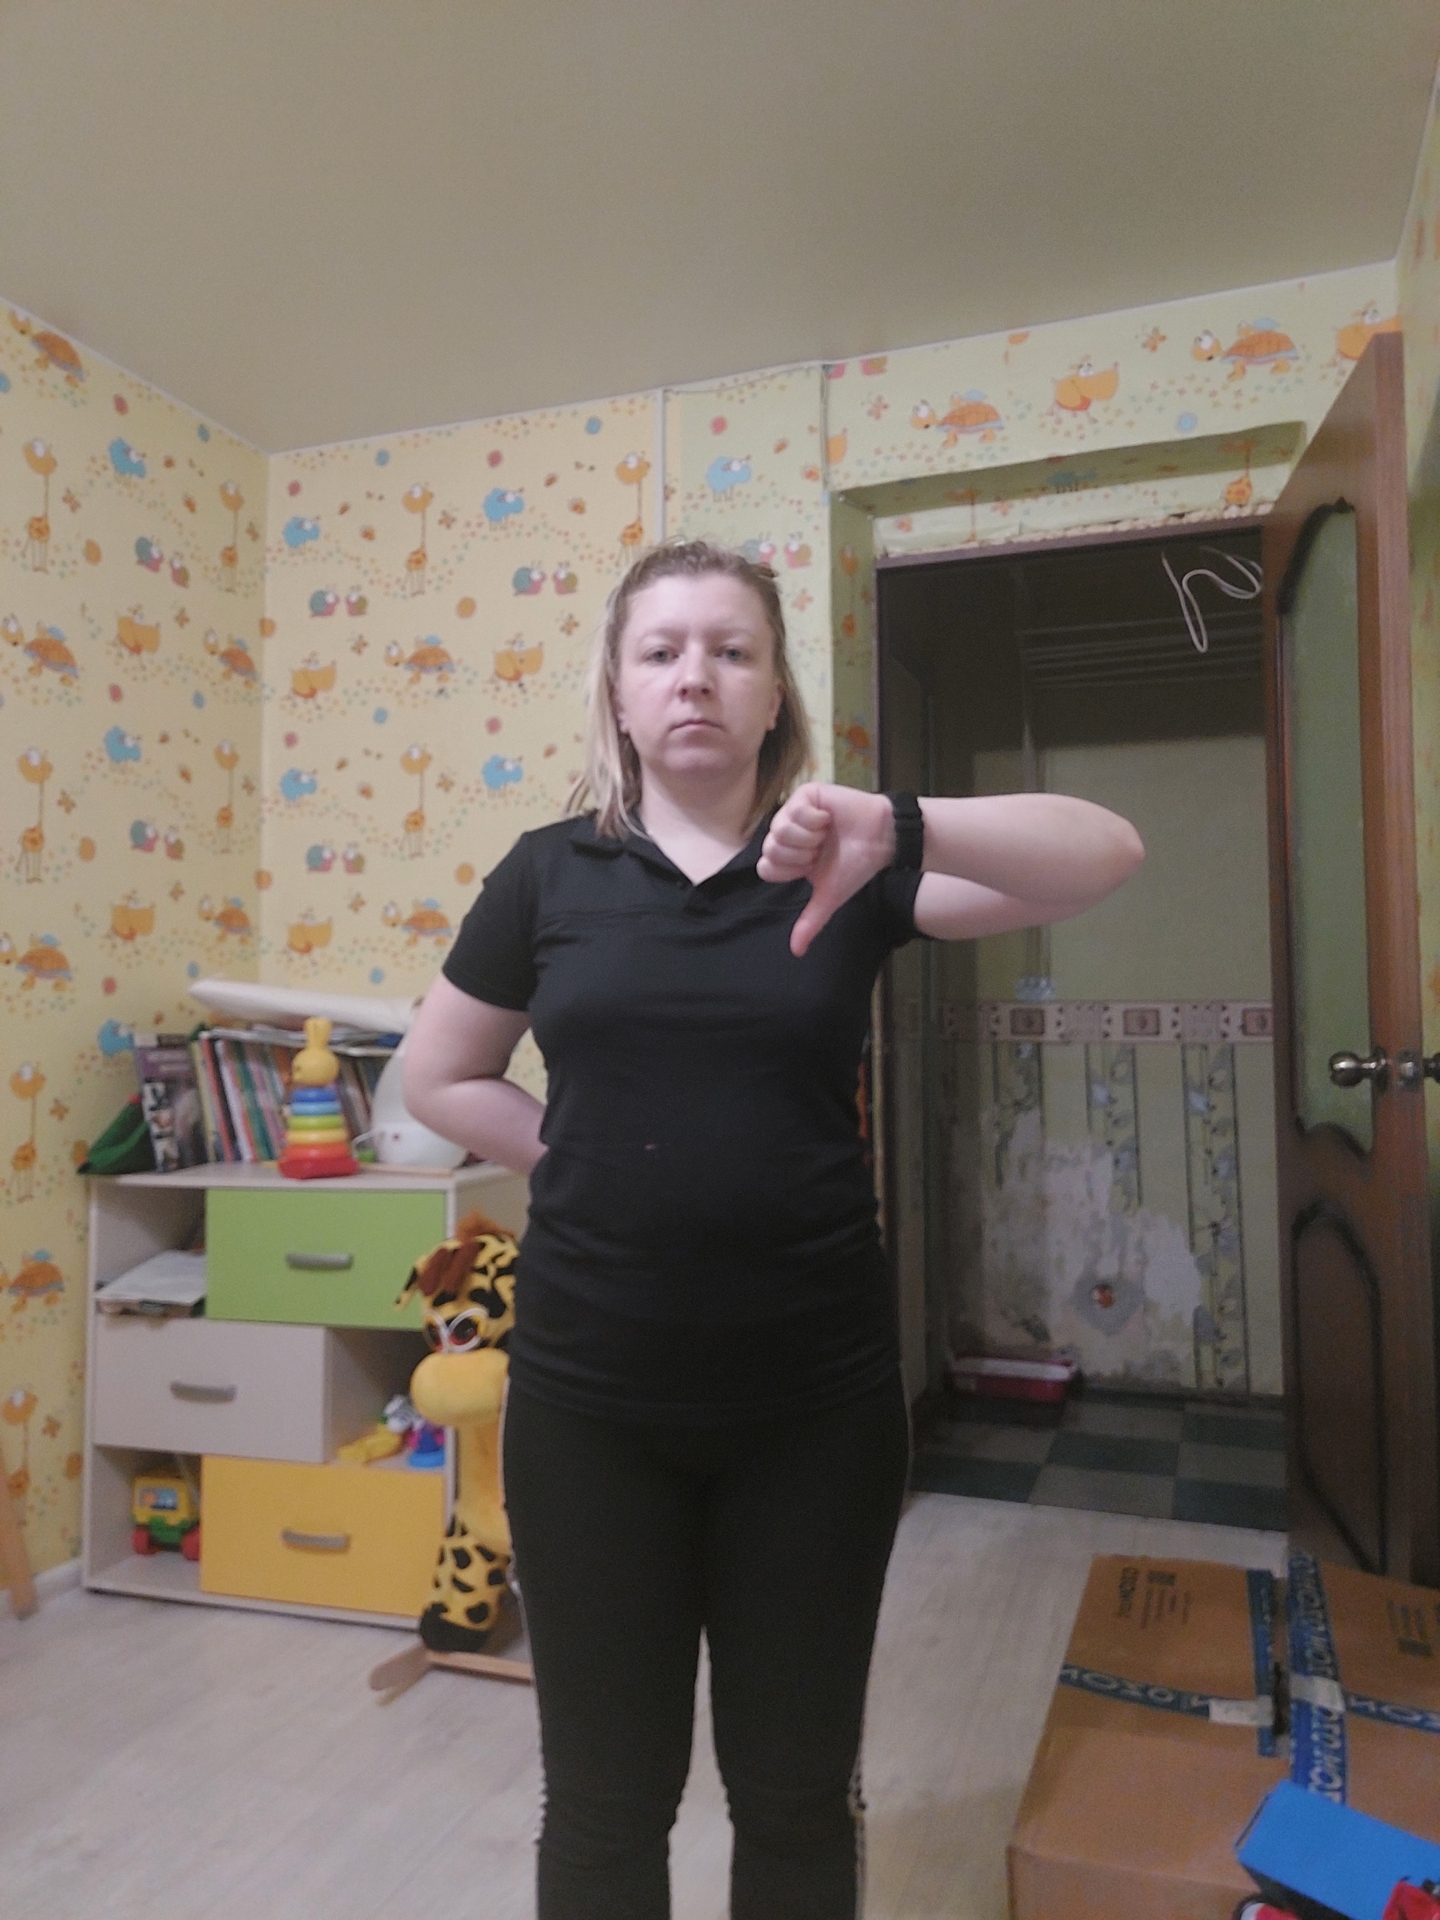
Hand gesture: dislike